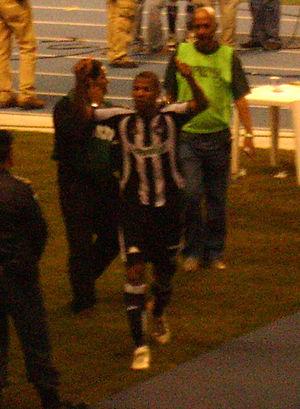
André Luís Garcia dit André Luís, né le 31 août 1979 à Porto Alegre, est un footballeur brésilien. Il évoluait au poste de défenseur central.